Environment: real
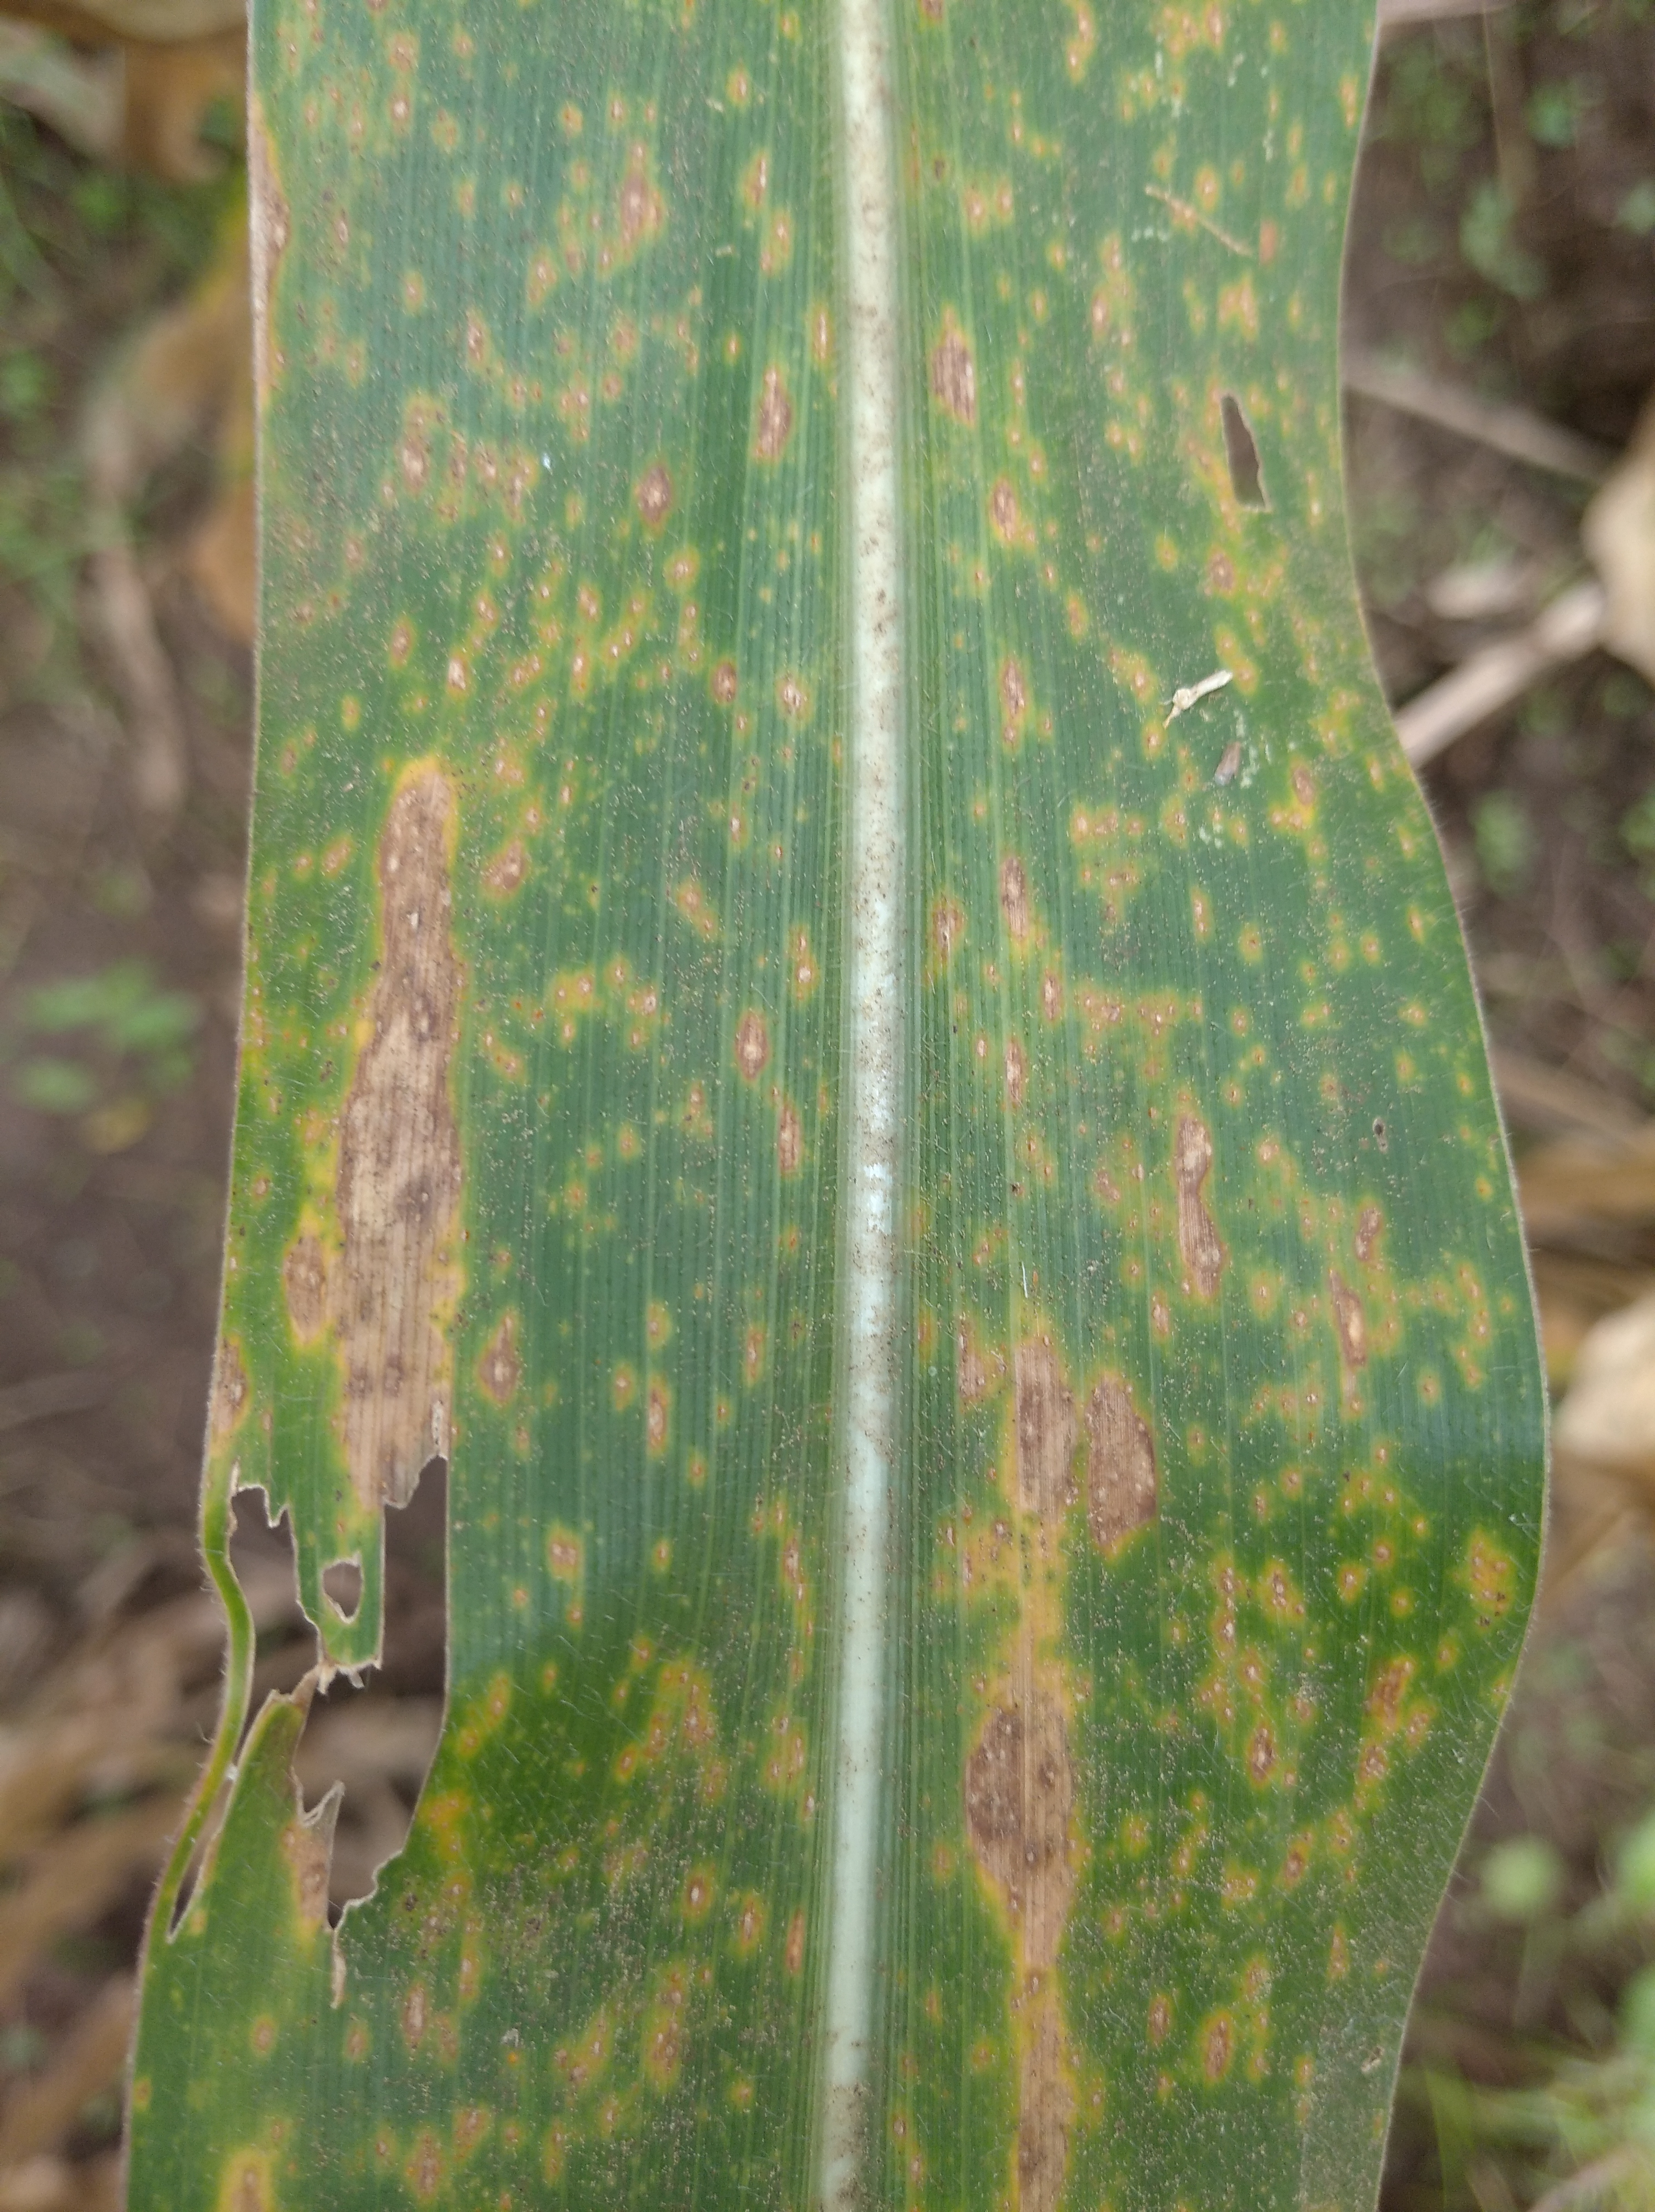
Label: northern_corn_leaf_blight